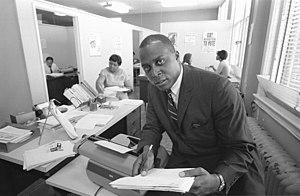
Le Southern Regional Council est une organisation réformiste créée en 1944 pour éviter la violence et promouvoir l'égalité raciale dans le sud des États-Unis. L'inscription des électeurs et des campagnes de sensibilisation politique sont utilisées à cette fin. Le SRC est issu de la Commission on Interracial Cooperation. Son siège social est situé à Atlanta, en Géorgie.